Gary Hart

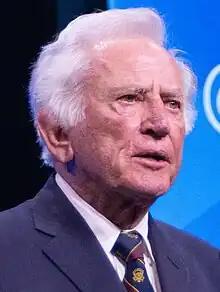
Hart in 2019

Gary Warren Hart ("né" Hartpence; born November 28, 1936) is an American politician, diplomat, and lawyer. He was the front-runner for the 1984 and 1988 Democratic presidential nominations, but dropped out of the latter campaign amid revelations of extramarital affairs. He represented Colorado in the United States Senate from 1975 to 1987.